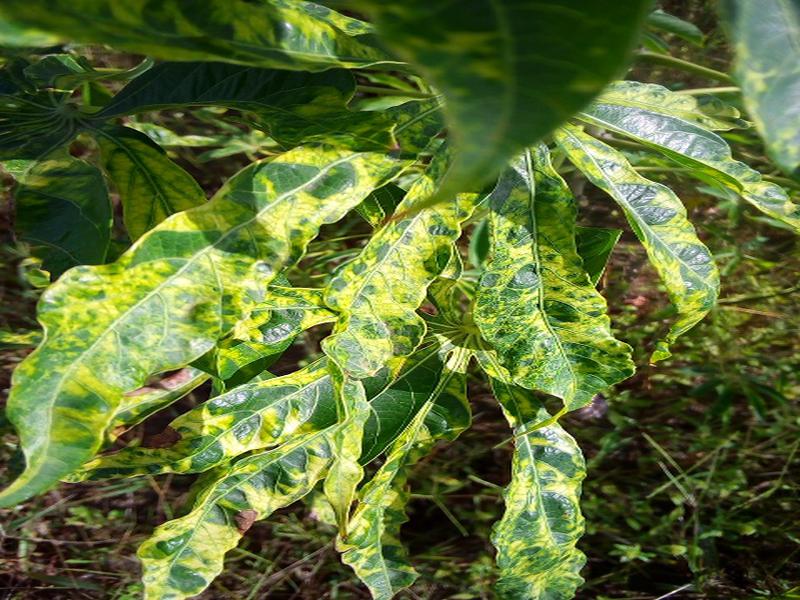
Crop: cassava
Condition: mosaic_disease